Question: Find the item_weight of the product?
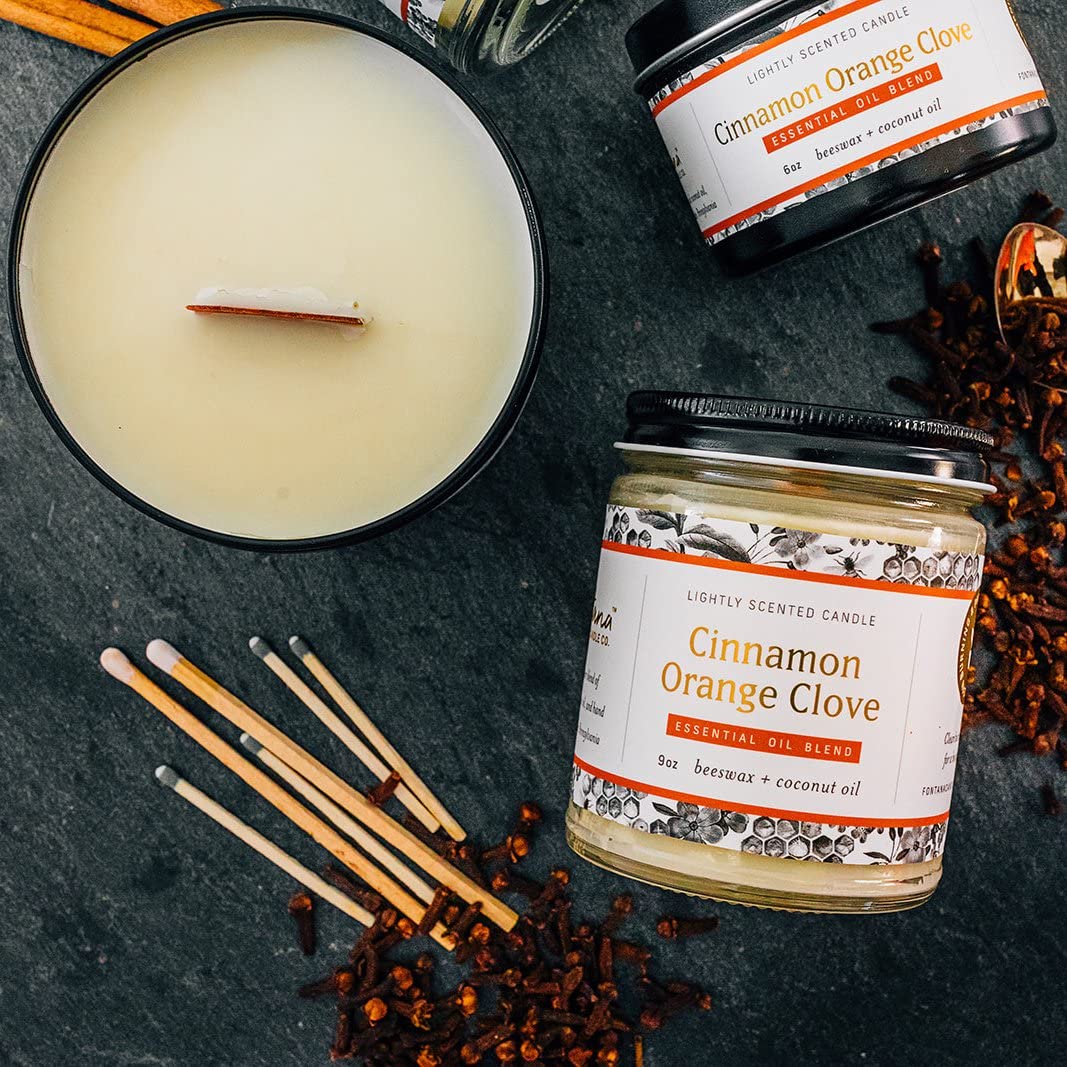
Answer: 9.0 ounce